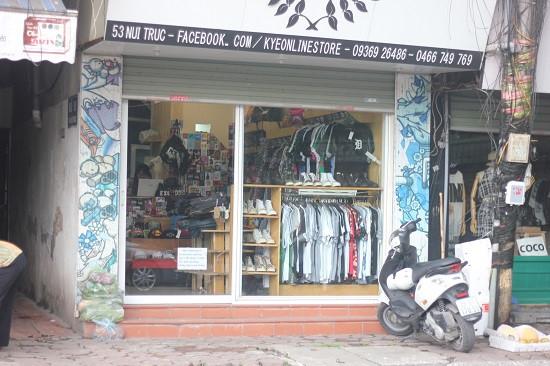
bên trong cửa hàng có nhiều mặt hàng quần áo